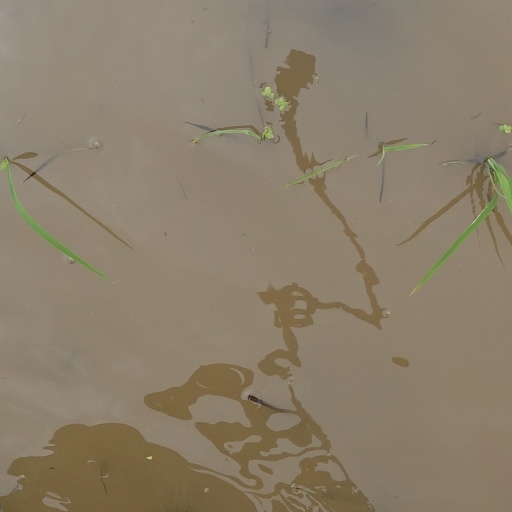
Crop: rice